Pauline Hopkins

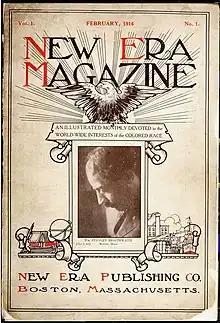
Cover of "New Era Magazine", issue 1 vol. 1 (February 1916)

"Of One Blood: Or, The Hidden Self" tells the story of Reuel Briggs, a medical student who does not care about being black or appreciating African history, but finds himself in Ethiopia on an archaeological trip. His motive is to raid the country of lost treasures, which he does find. However, he discovers much more than he expected: the painful truth about blood, race, and the half of his history that was never told. Hopkins wrote the novel intending, in her own words, to "raise the stigma of degradation from [the Black] race". The title, "Of One Blood", refers to the biological kinship of all human beings.